Answer in natural language. Considering the relative positions, where is Window with respect to blue two-seater sofa with green and blue cushions? Choose between the following options: above or below
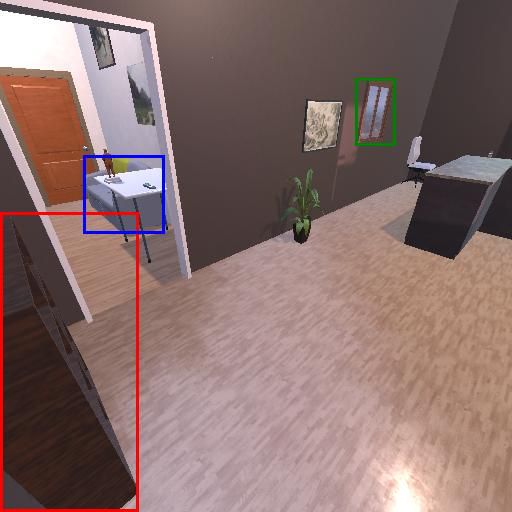
<answer>above</answer>